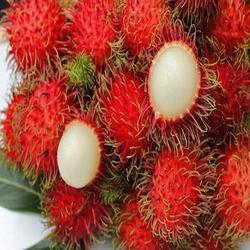
Label: Rambutan